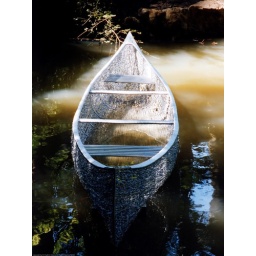
A woven boat in a small lake under the morning sun